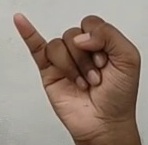
ASL sign: J